Weston-super-Mare Lifeboat Station

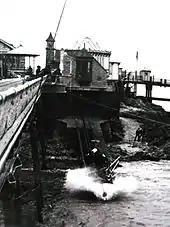
The second "William James Holt" being launched from the north boathouse

The Bristol Channel has an extreme tidal range which made it difficult for the RNLI to find a site from which a lifeboat could be easily launched at all states of the tide. In 1882 they installed davits on the pier linking the mainland with Birnbeck Island, from which the town's first lifeboat to be launched like a ship's lifeboat into the water below, even at low tide.